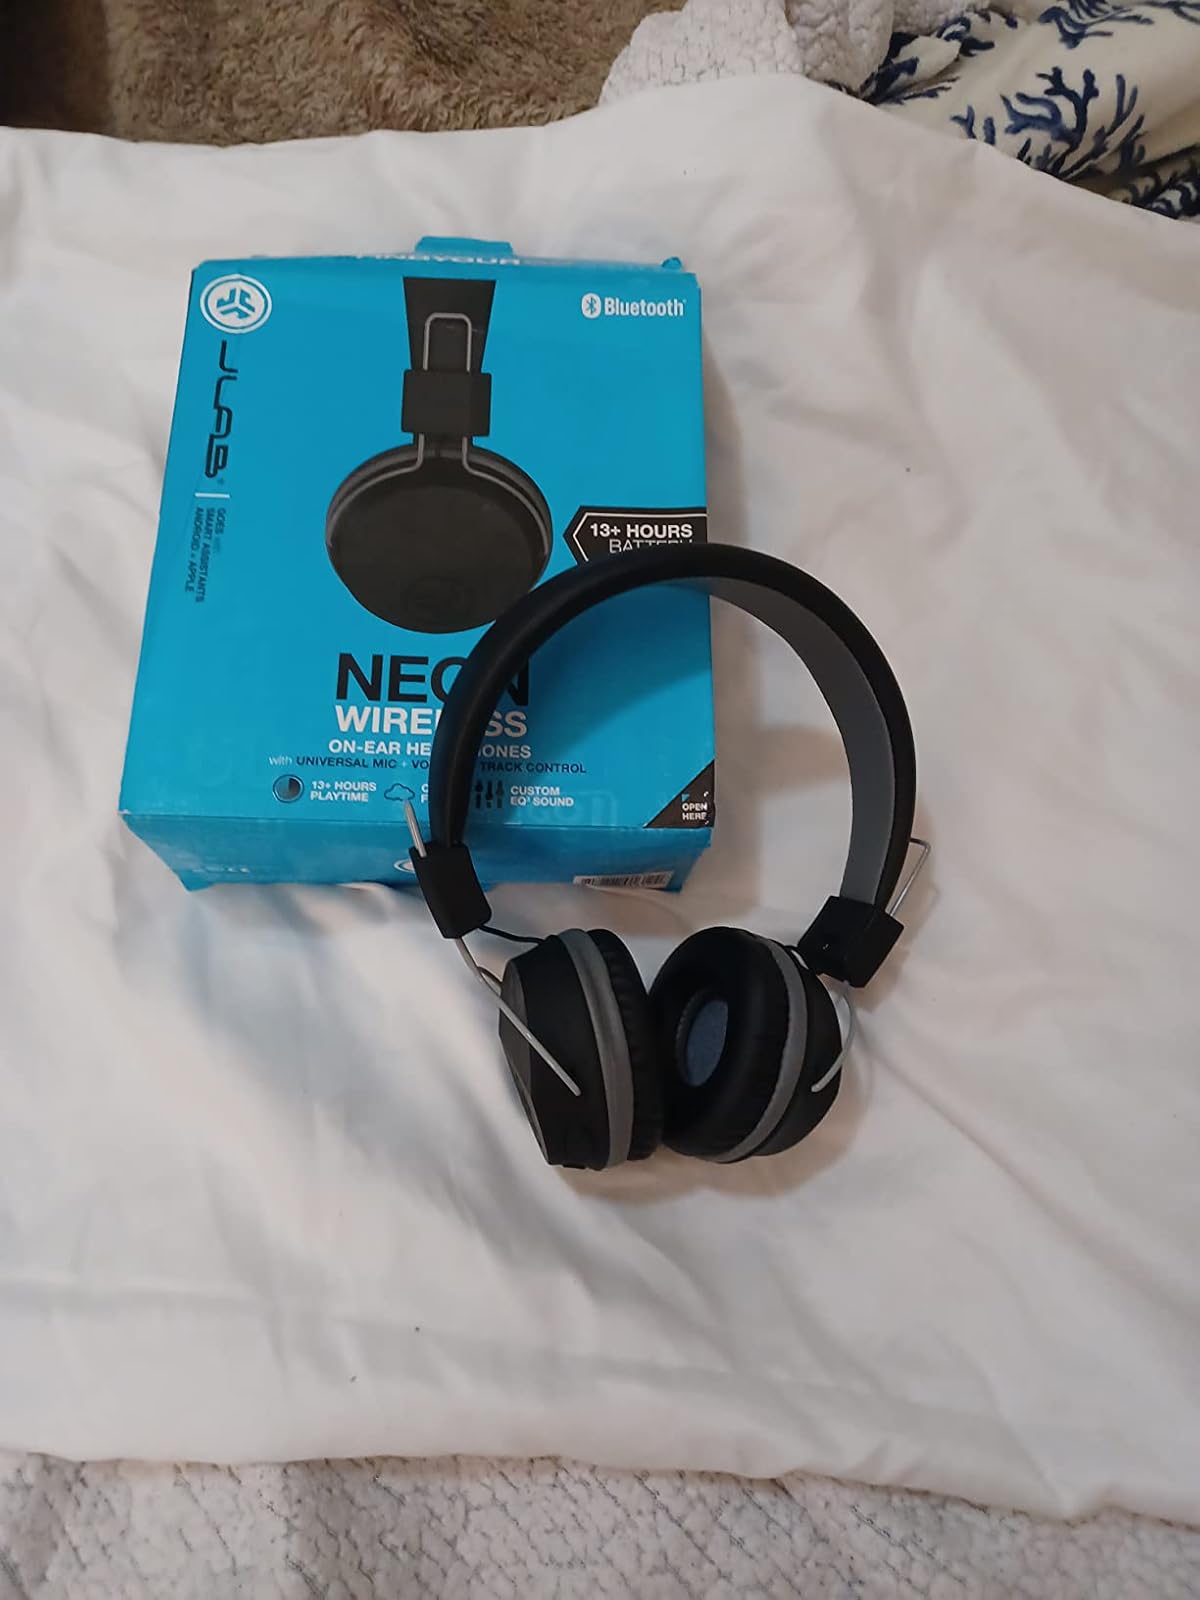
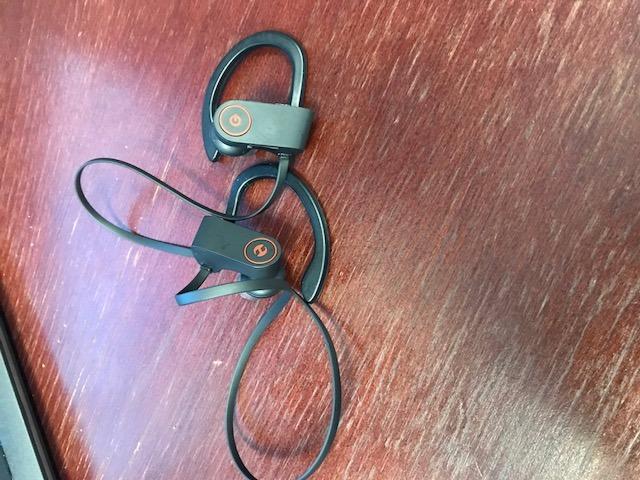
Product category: headphones
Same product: no